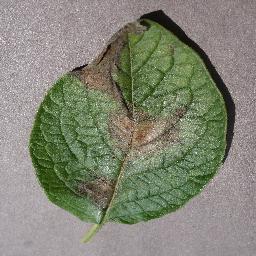
Label: Potato___Late_blight